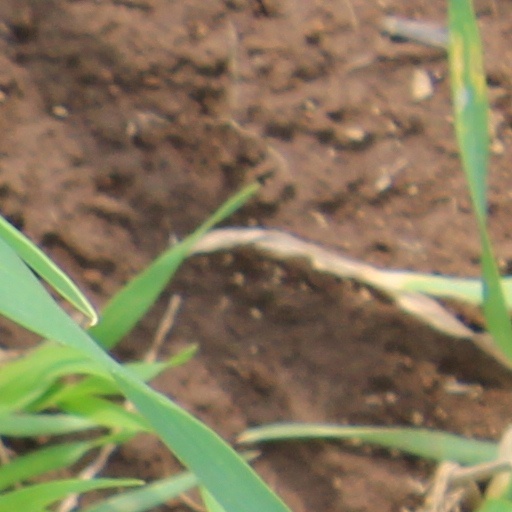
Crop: wheat